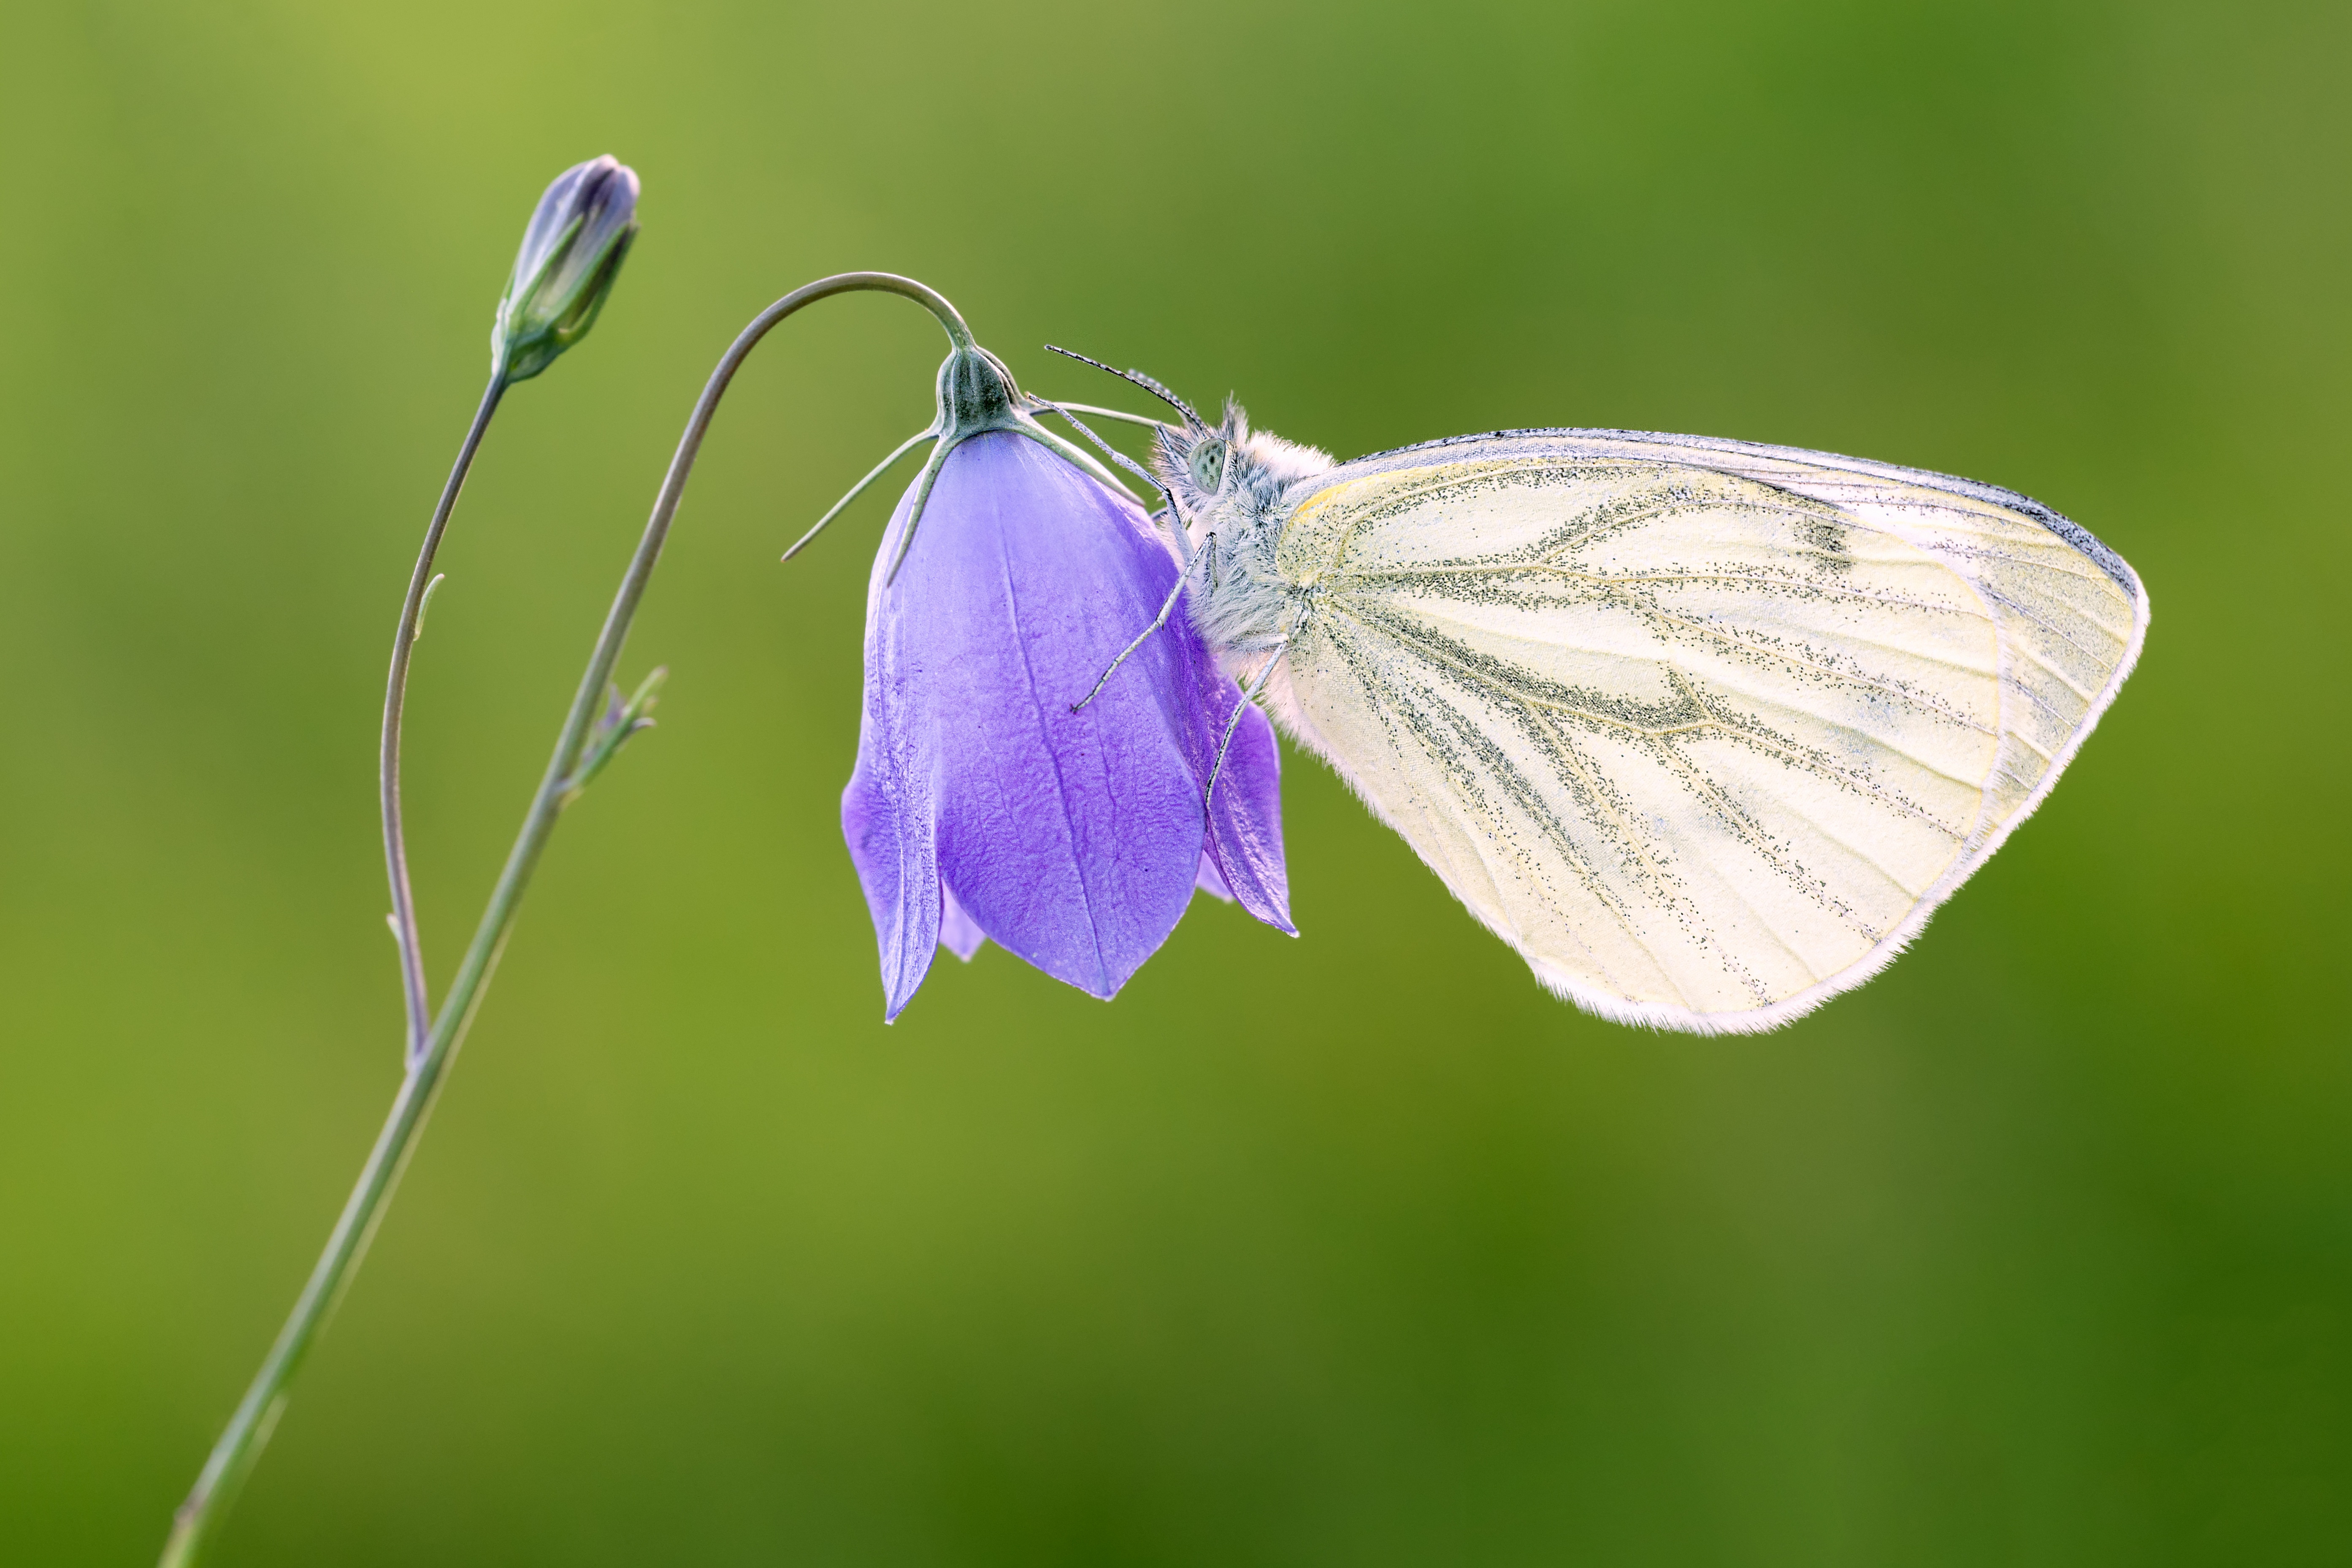
nature, grass, wing, plant, photography, meadow, leaf, flower, petal, green, insect, macro, botany, butterfly, close, flora, fauna, invertebrate, wildflower, close up, nectar, pieridae, macro photography, white ling, plant stem, moths and butterflies, lycaenid, colias, cabbage butterfly